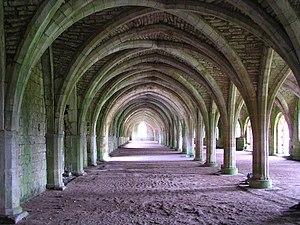
L'ordre cistercien est un ordre monastique de droit pontifical.
L'abbaye de Fountains dans le Yorkshire du Nord à 3 km au SO de Ripon, est une ancienne abbaye cistercienne aujourd'hui en ruine, fondée en 1132 dans la vallée boisée de la petite rivière Skell. L'abbaye de Fountains est l'un des principaux établissements cisterciens et l'un des mieux préservés en Angleterre. Elle appartient au National Trust. Elle est inscrite au patrimoine mondial de l'UNESCO avec le parc de Studley Royal qui lui est adjacent.
L'art cistercien est créé et transmis par l'ordre religieux fondé en 1098 par saint Robert de Molesme, en réaction au laisser-aller des monastères clunisiens vis-à-vis de la règle de saint Benoît.